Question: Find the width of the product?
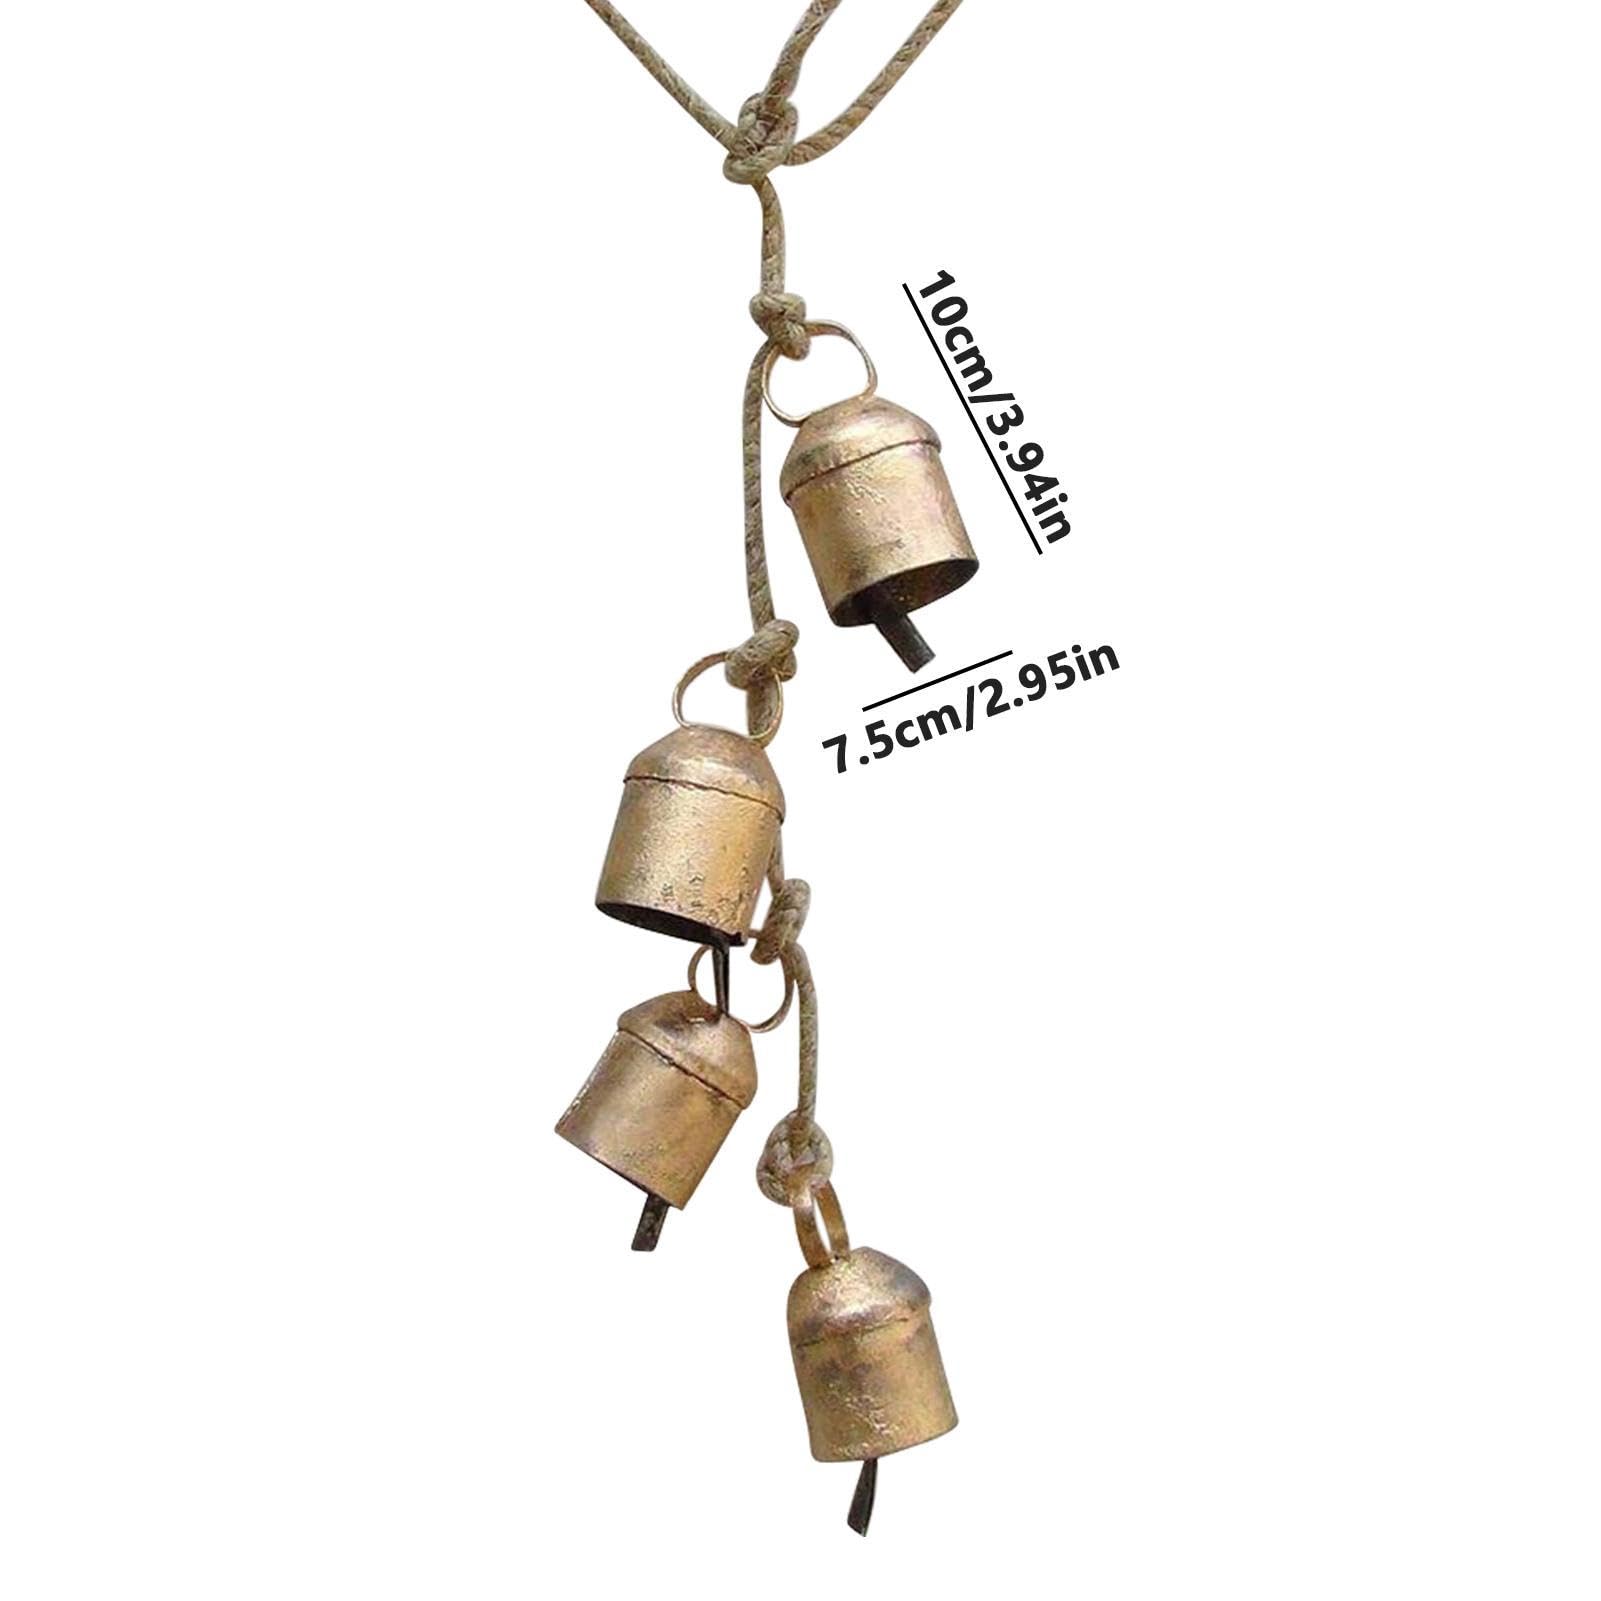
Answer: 7.5 centimetre